An Amazing Couple

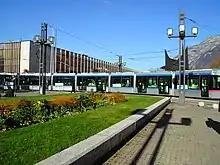
Grenoble's train station

The next day Cécile drops Alain at the train station but he comes out a few seconds later to take a taxi, however Manise is still tailing him. While in the taxi Alain changes his will again: the money for the Cancer Research is diminished. The taxi driver tells Alain that he is being followed and manages to lose Manise again, but Manise finds the taxi driver and shows him his badge. Meanwhile, at the hospital Alain tells Georges about the person who is tailing him but Georges reassures him, Alain changes his will: the money for the Cancer Research fund is increased. As he gets an anesthetic shot from Georges' nurse who turns out to be the lover that he took to the chalet, looks out the window and sees Manise talking to Dr. Colinet in the parking lot. He flees but no taxi shall take him.